Lucchese crime family Brooklyn faction

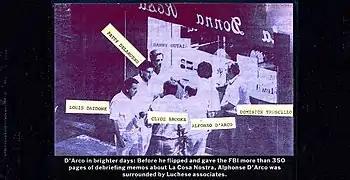
FBI surveillance photo of Danny Cutaia, Patrick "Patty" Dellorusso, Louis Daidone, Dominick Truscello, Alphonse D'Arco and Clyde Brooks

After Vario's imprisonment, Alphonse "Little Al" D'Arco was promoted and became the new caporegime of the crew. D'Arco worked closely with family boss Vic Amuso and Underboss Anthony Casso. He followed their orders having numerous murders committed and D'Arco eventually feared for his life and became a government witness, later testifying against Amuso and Casso.